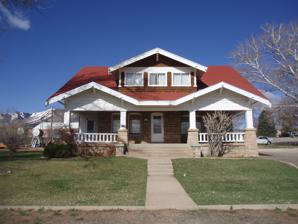
Building: Hyland Hotel (Monticello, Utah)
Country: United States of America
Year built: 1918
United States historic place Hyland Hotel U.S. National Register of Historic Places Show map of Utah Show map of the United States Location 116 S. 100 West, Monticello, Utah Coordinates 37°52′14″N 109°20′38″W / 37.87056°N 109.34389°W / 37.87056; -109.34389 Built 1918 Architect Wood, Joseph Henry; Thompson, Ed Architectural style Bungalow/ American craftsman NRHP reference No. 94000785 Added to NRHP July 28, 1994 The Hyland Hotel in Monticello, Utah , also known as the Wood/Summers House , was built between 1916 and 1918 by Joseph Henry Wood as a single-family residence. In 1924 the bungalow was adapted for use as a hotel with the conversion of the house's four upstairs bedrooms to nine guest rooms. The foundation and first floor of the two story Craftsman Style house are of local sandstone from South Creek near the Abajo Mountains , while the upper level is wood frame with shingle siding. The house features the characteristic wide porches, deep eaves and shallow roof pitch associated with the Craftsman style. The house retains its original first floor arrangement with two parlors, a small office at the front entrance, a bedroom and a kitchen. The interior retains its dark-stained California fir woodwork. Three bathrooms were added to the original two with the house's conversion. The property originally included barns, sheds, a dairy, an ice house, orchard and garden, all no longer extant. In 1924 the house was purchased by Fletcher Hammond, moving his wife and seven children into the house and remodeling the upstairs. Hammond sold the house in 1933 to his son-in-law, Jack Nielson, who operated the hotel and dairy. Nielson sold the property in 1936 to Kenneth and Elizabeth Summers. The Summers operated the hotel until 1974. The Hyland Hotel was listed on the National Register of Historic Places in 1994. References